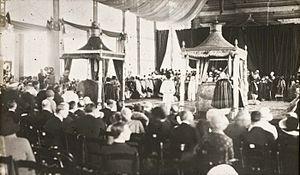
1930 est une année commune commençant un mercredi.